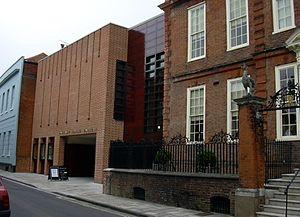
Cette liste des musées du West Sussex contient des musées qui sont définis dans ce contexte comme des institutions qui recueillent et soignent des objets d'intérêt culturel, artistique, scientifique ou historique. leurs collections ou expositions connexes disponibles pour la consultation publique. Sont également inclus les galeries d'art à but non lucratif et les galeries d'art universitaires. Les musées virtuels ne sont pas inclus.